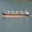
Label: ship